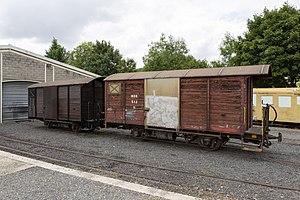
Wagons du MTVS
Le musée des tramways à vapeur et des chemins de fer secondaires français est situé à côté de la gare de Valmondois, à Butry-sur-Oise dans le Val-d'Oise, à 30 km au nord de Paris. Ce musée présente une collection de véhicules ferroviaires des anciens chemins de fer départementaux, sauvegardés et remis en état par les bénévoles d'une association. De 1986 à 2017, il était possible de parcourir, certains jours, une petite ligne à voie métrique longue d'un kilomètre, dite « chemin de fer des impressionnistes », avec certains véhicules anciens du musée. Cependant, en novembre 2007, trois blocs de rocher décrochés de la colline sont tombés sur la voie. Le terminus de cette voie est devenu inaccessible du fait d'un éboulement. Les trains vapeur ne roulaient donc plus au-delà de la rue de Parmain, soit sur cinq cents mètres de ligne de 2008 à 2017. En 2017, le reste de la ligne est abandonné et déposé en fin d'année. Un nouveau site est en création dans l'Oise au départ de Crèvecœur-le-Grand. Un début d'exploitation a eu lieu sur 1,6 km en 2017.